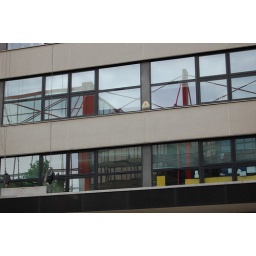
Reflection of Embrace Nightclub in office window